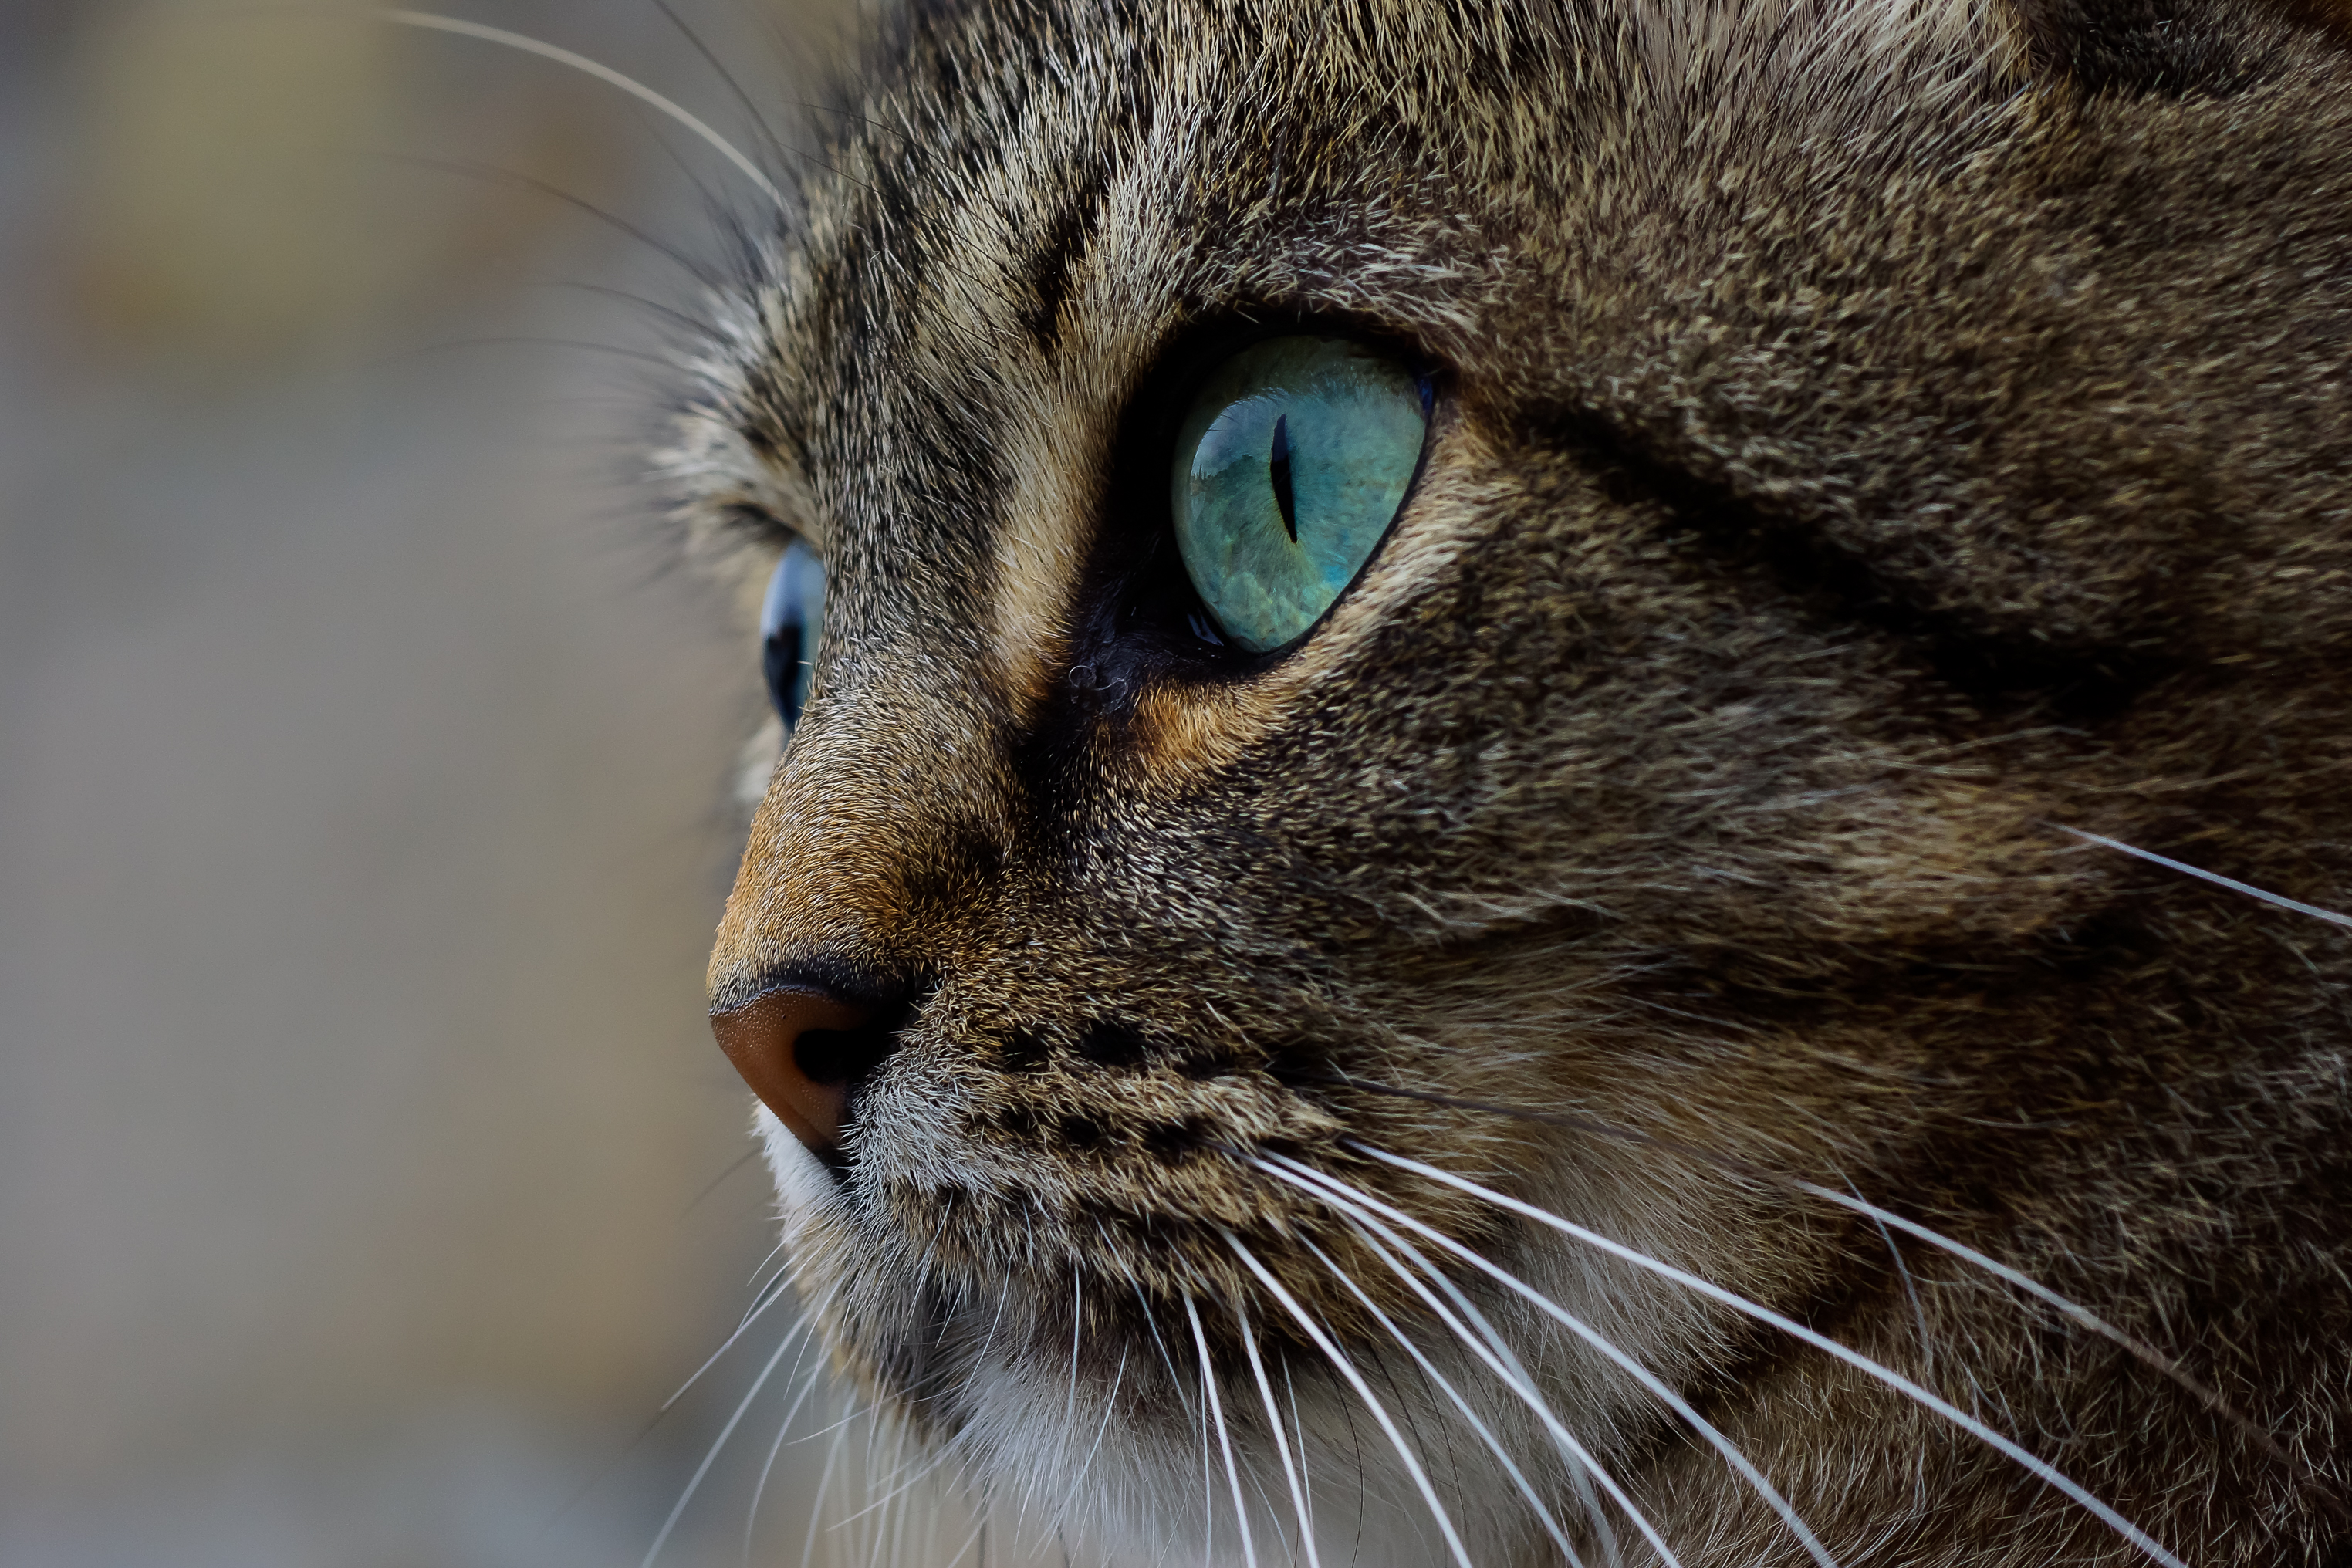
photo, wildlife, cat, mammal, fauna, close up, cats, nose, whiskers, 100mm, snout, eye, animals, vertebrate, gatos, a77, minolta, g, ggl1, gaby1, xovesphoto, animales, sonya77, minolta100mm, gphoto, gabrielcorua, xelodegalicia, tabby cat, european shorthair, wild cat, small to medium sized cats, cat like mammal, carnivoran, domestic short haired cat